It's Not Easy Being a Bunny

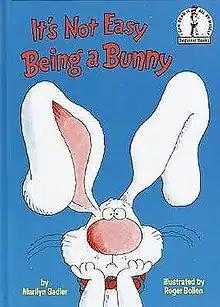
Front cover, designed by Roger Bollen

It's Not Easy Being a Bunny is a children's book written by Marilyn Sadler and illustrated by Roger Bollen, first published in 1983. In 2024, it was the No. 1 bestseller on "Publishers Weekly"'s Easter children's picture book list.